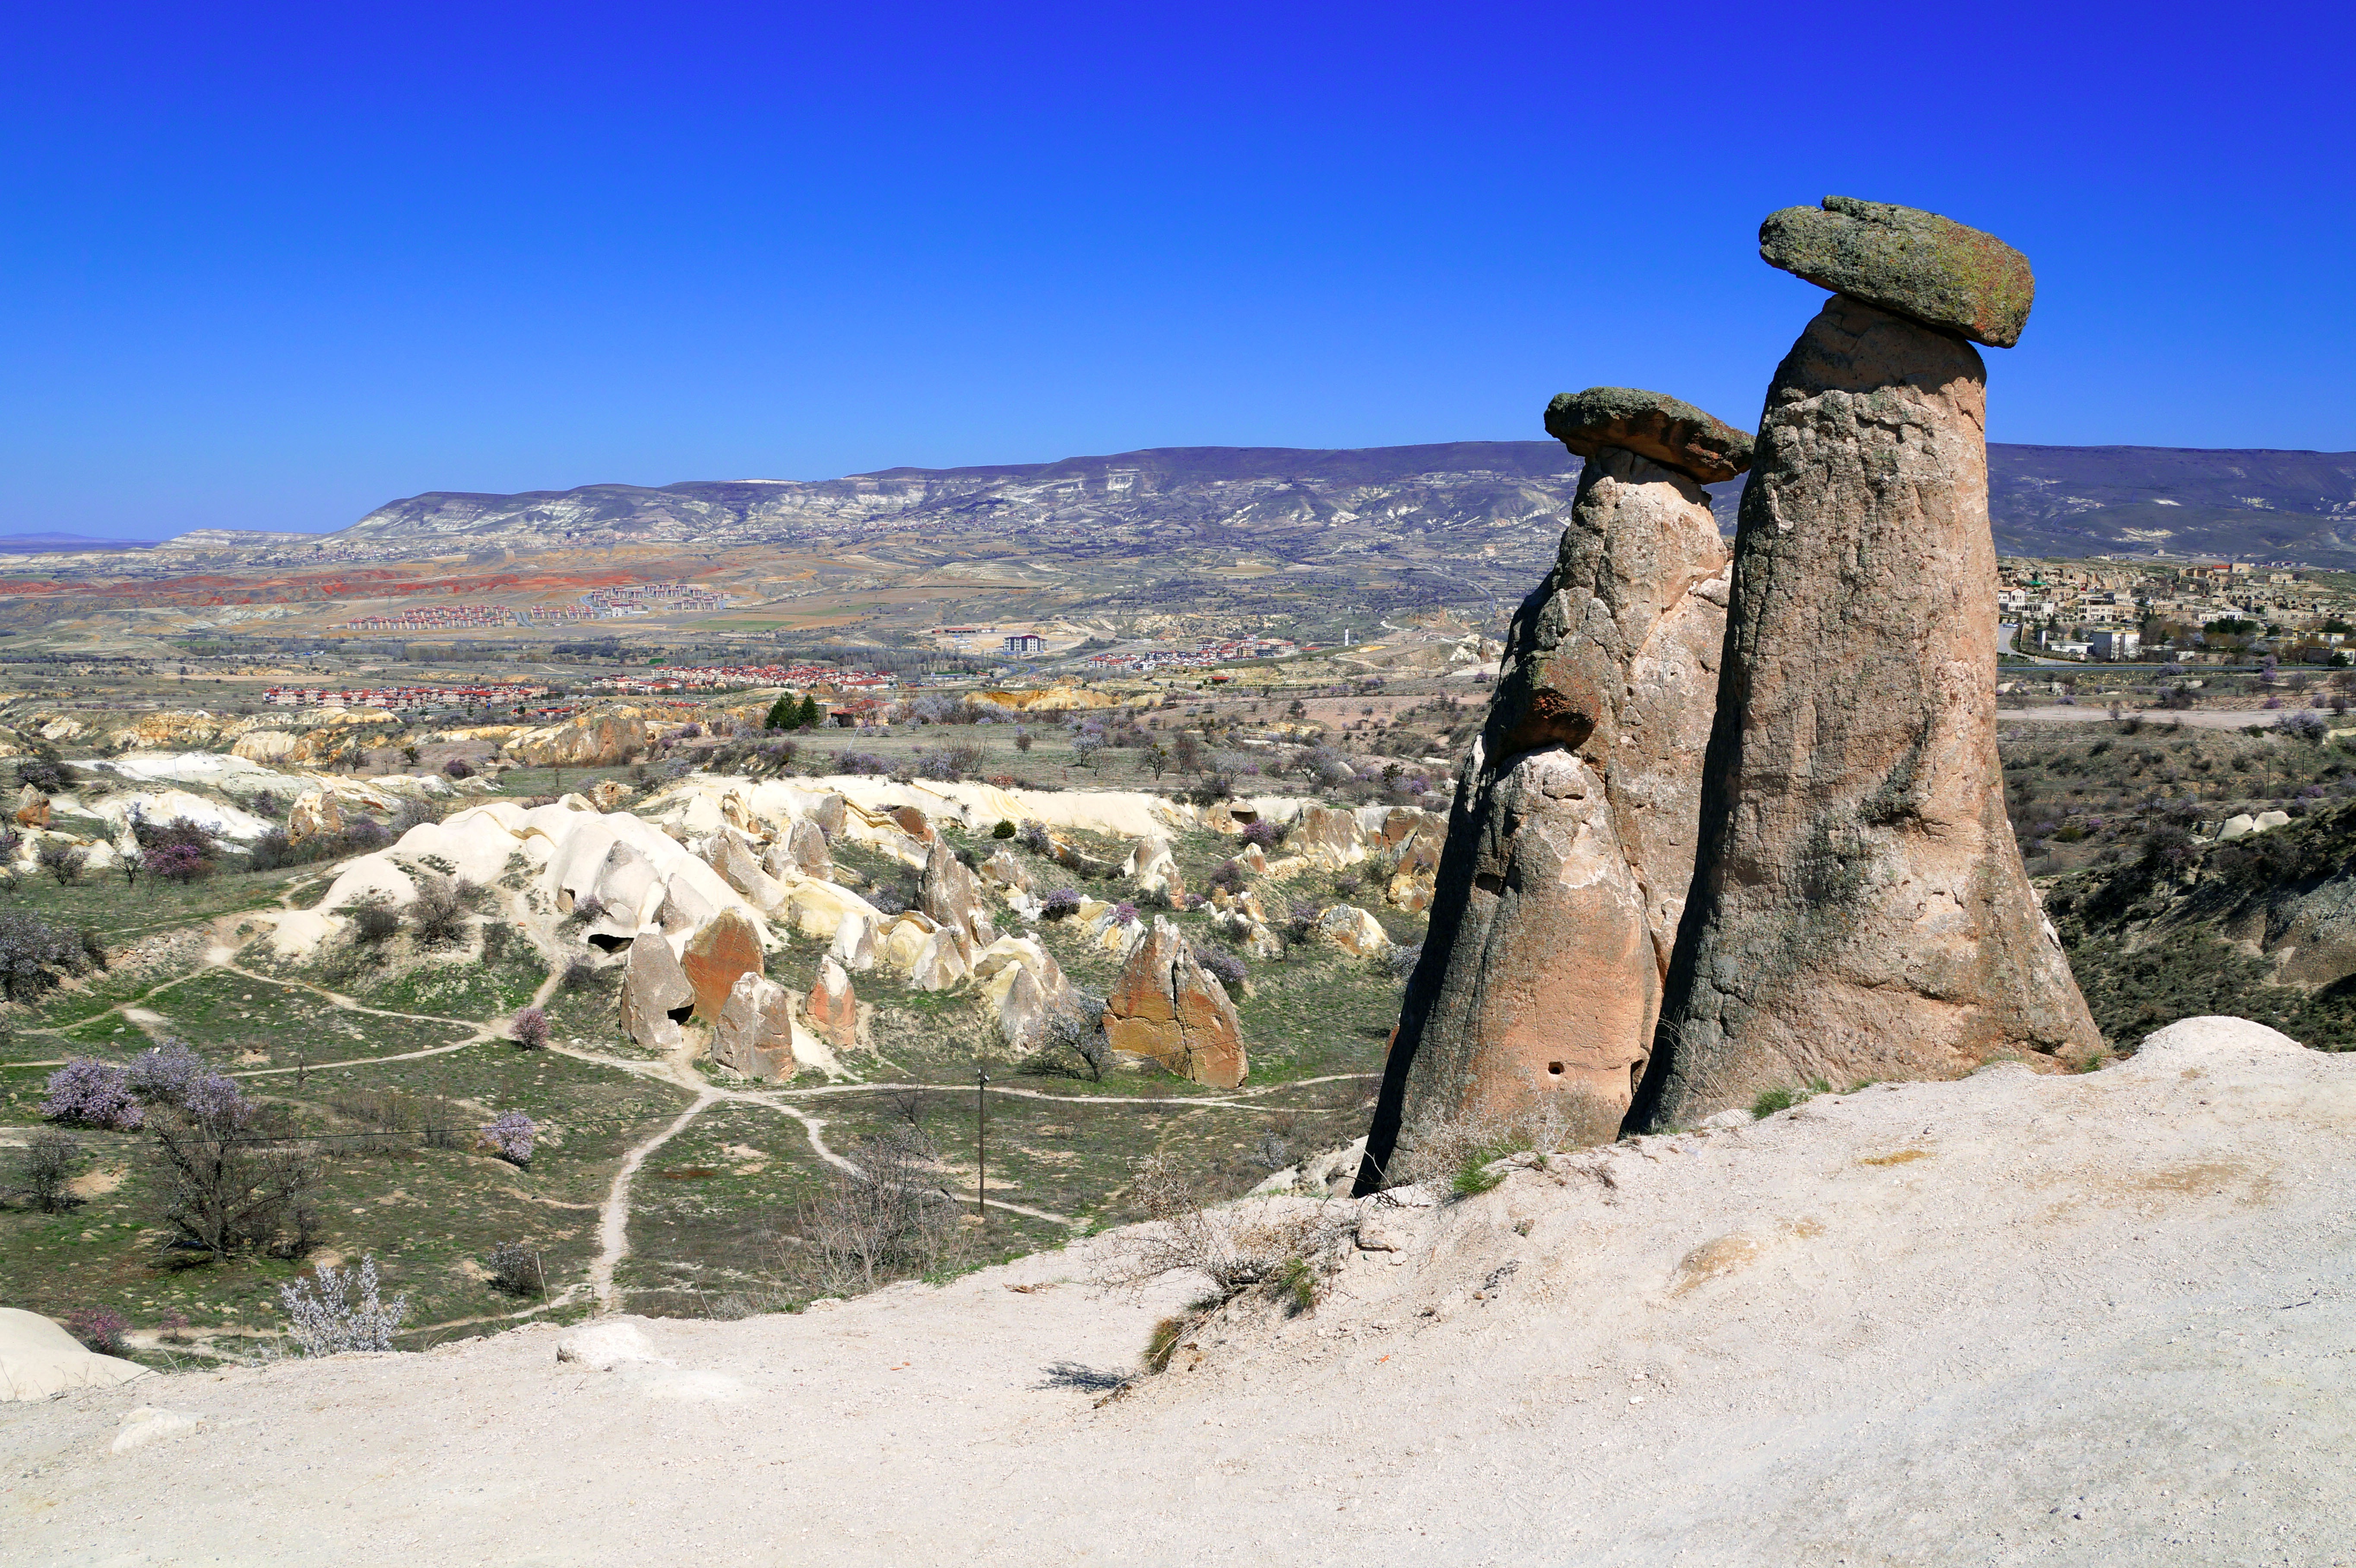
landscape, sea, rock, wilderness, walking, mountain, trail, adventure, valley, mountain range, vacation, travel, material, geology, badlands, cappadocia, urgup, ancient history, mountainous landforms, three beauties